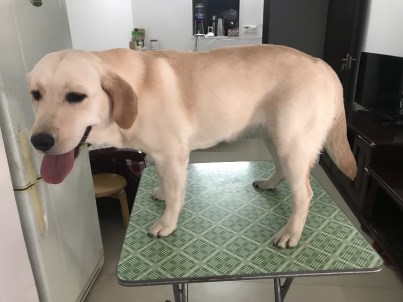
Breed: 3580-n000122-Labrador_retriever